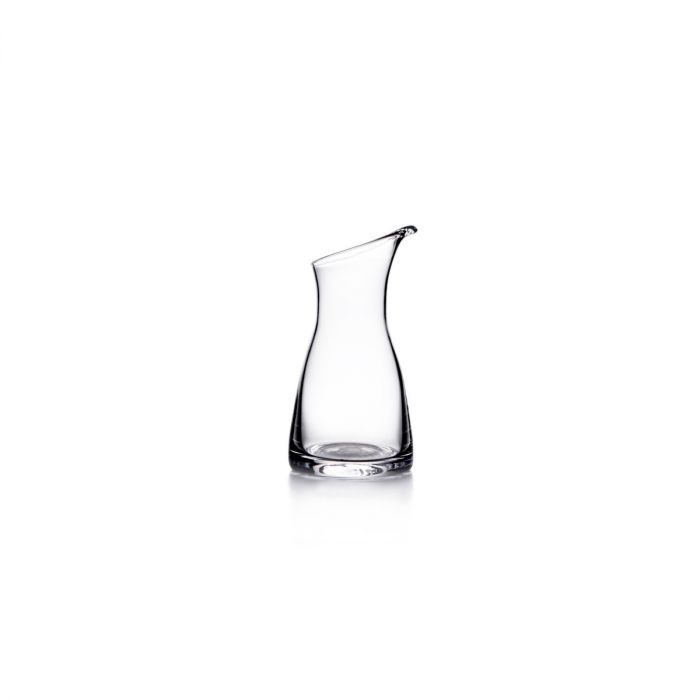
Barre Carafe Small By Simon Pearce
A modern take on a classic function, the Barre Carafe's clean, simple lines make it a contemporary pitcher. Handmade by Simon Pearce glassblowers using centuries-old techniques. Dimensions : 6¼″ x 3″; Capacity 10 ounces Materials : Glass Made In : USA Hand-wash with warm water and mild detergent. Not intended for use in microwaves or ovens. Do not expose glass to extreme heat changes, such as filling with hot liquid or placing in the freezer. A shock in temperature can cause fractures.
Brand: SIMON PEARCE
Category: Home & Garden > Kitchen & Dining > Barware > Decanters